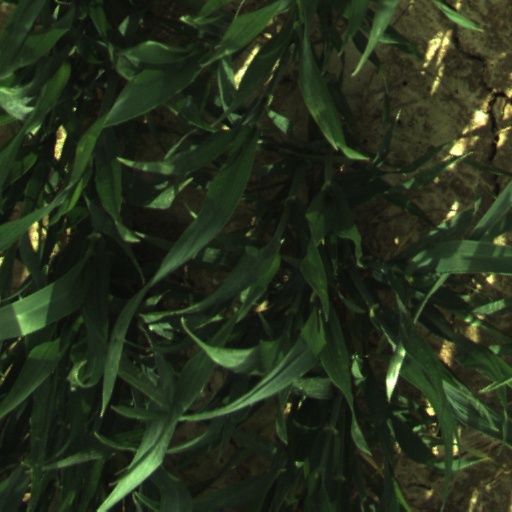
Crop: wheat